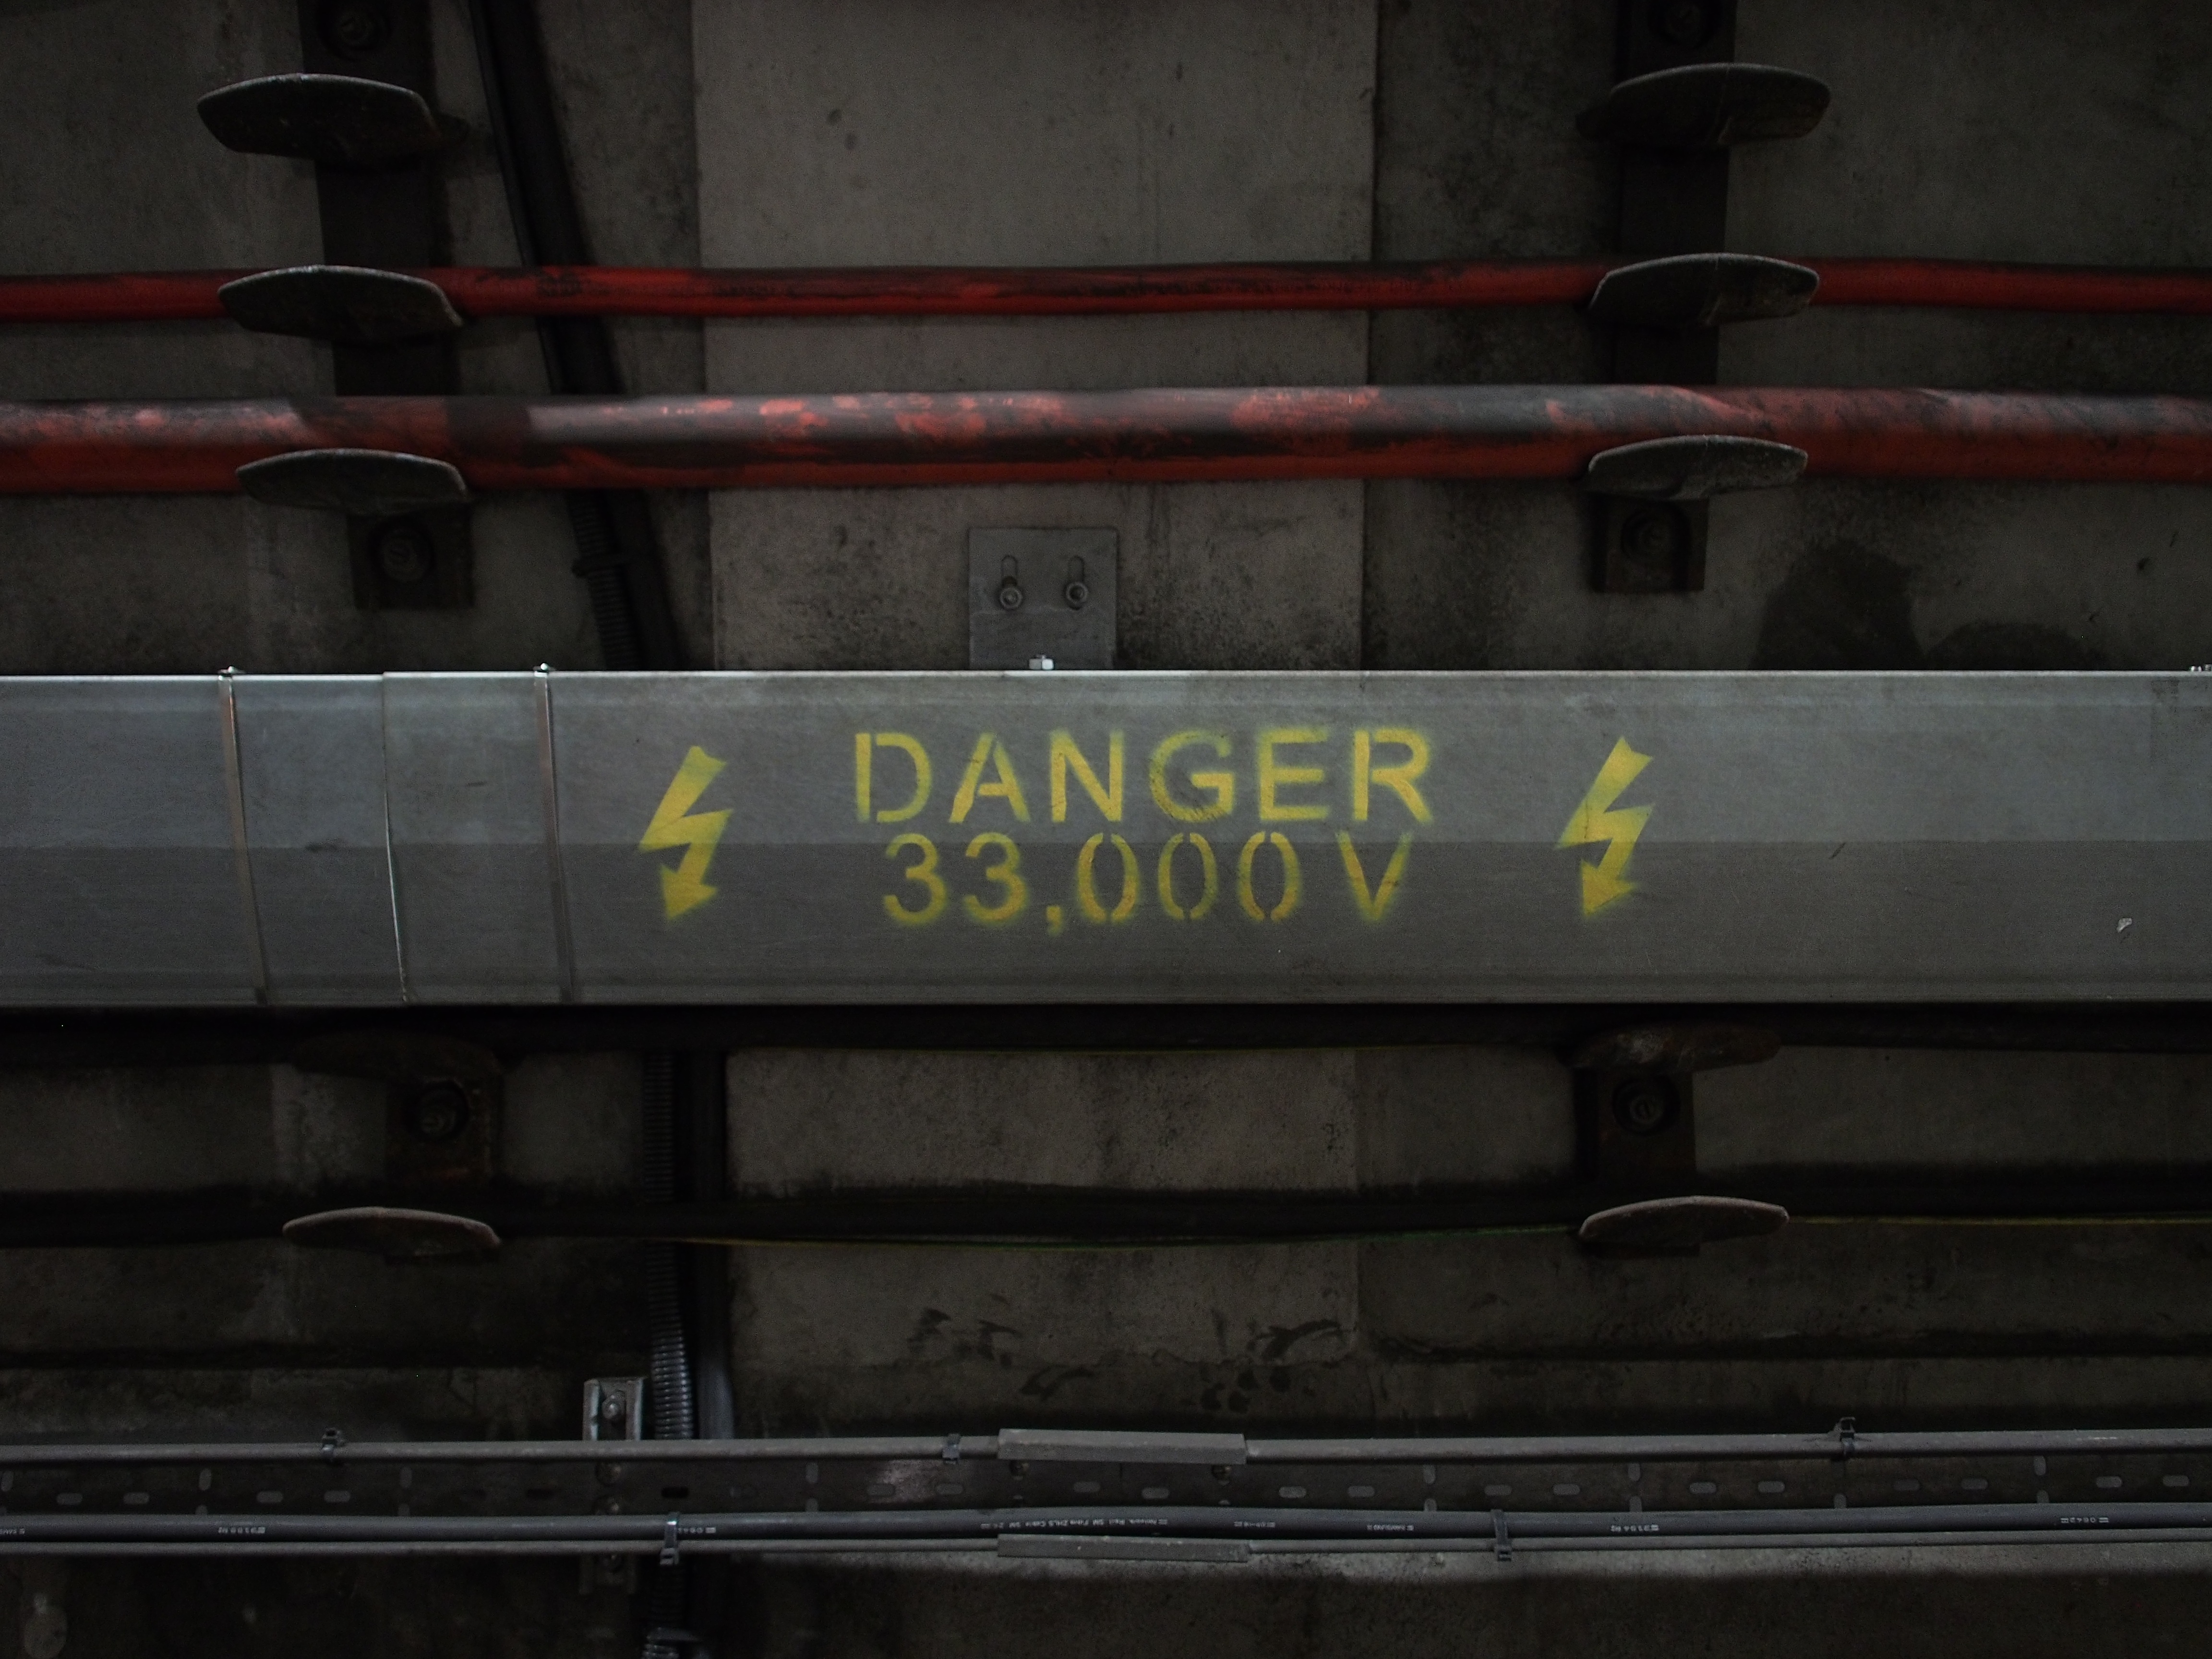
track, cable, underground, transport, vehicle, industrial, material, public transport, bumper, power, danger, iron, warning, electric, shock, wiring, dangerous, voltage, automotive exterior